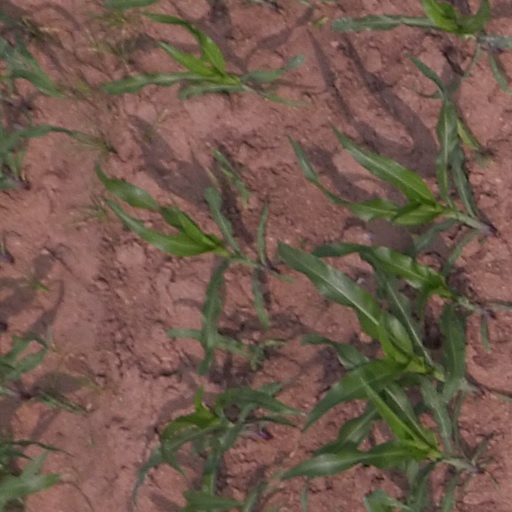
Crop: maize; corn